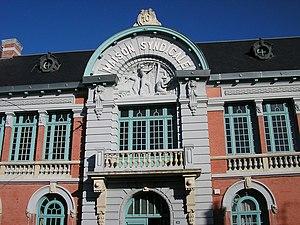
Maison syndicale des mineurs de la Compagnie des mines de Lens, Lens, Pas-de-Calais, Nord-Pas-de-Calais, France. La maison syndicale est inscrite sur la liste du patrimoine mondial par l'Unesco le 30 juin 2012 et y constitue le site no 66. This building is inscrit au titre des Monuments Historiques. It is indexed in the Base Mérimée, a database of architectural heritage maintained by the French Ministry of Culture,
Trois-cent-cinquante-trois biens du bassin minier du Nord-Pas-de-Calais ont été inscrits sur la liste du patrimoine mondial de l'humanité le 30 juin 2012, lors de la trente-sixième session du comité du patrimoine mondial, organisé par l'Unesco du 24 juin au 6 juillet 2012 à Saint-Pétersbourg.
Lens est une commune française, sous-préfecture du département du Pas-de-Calais en région Hauts-de-France.